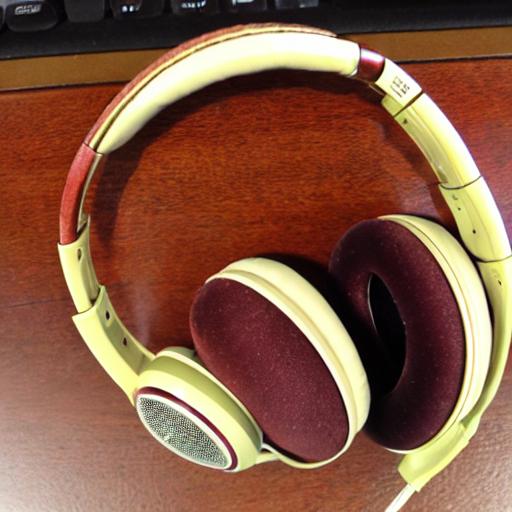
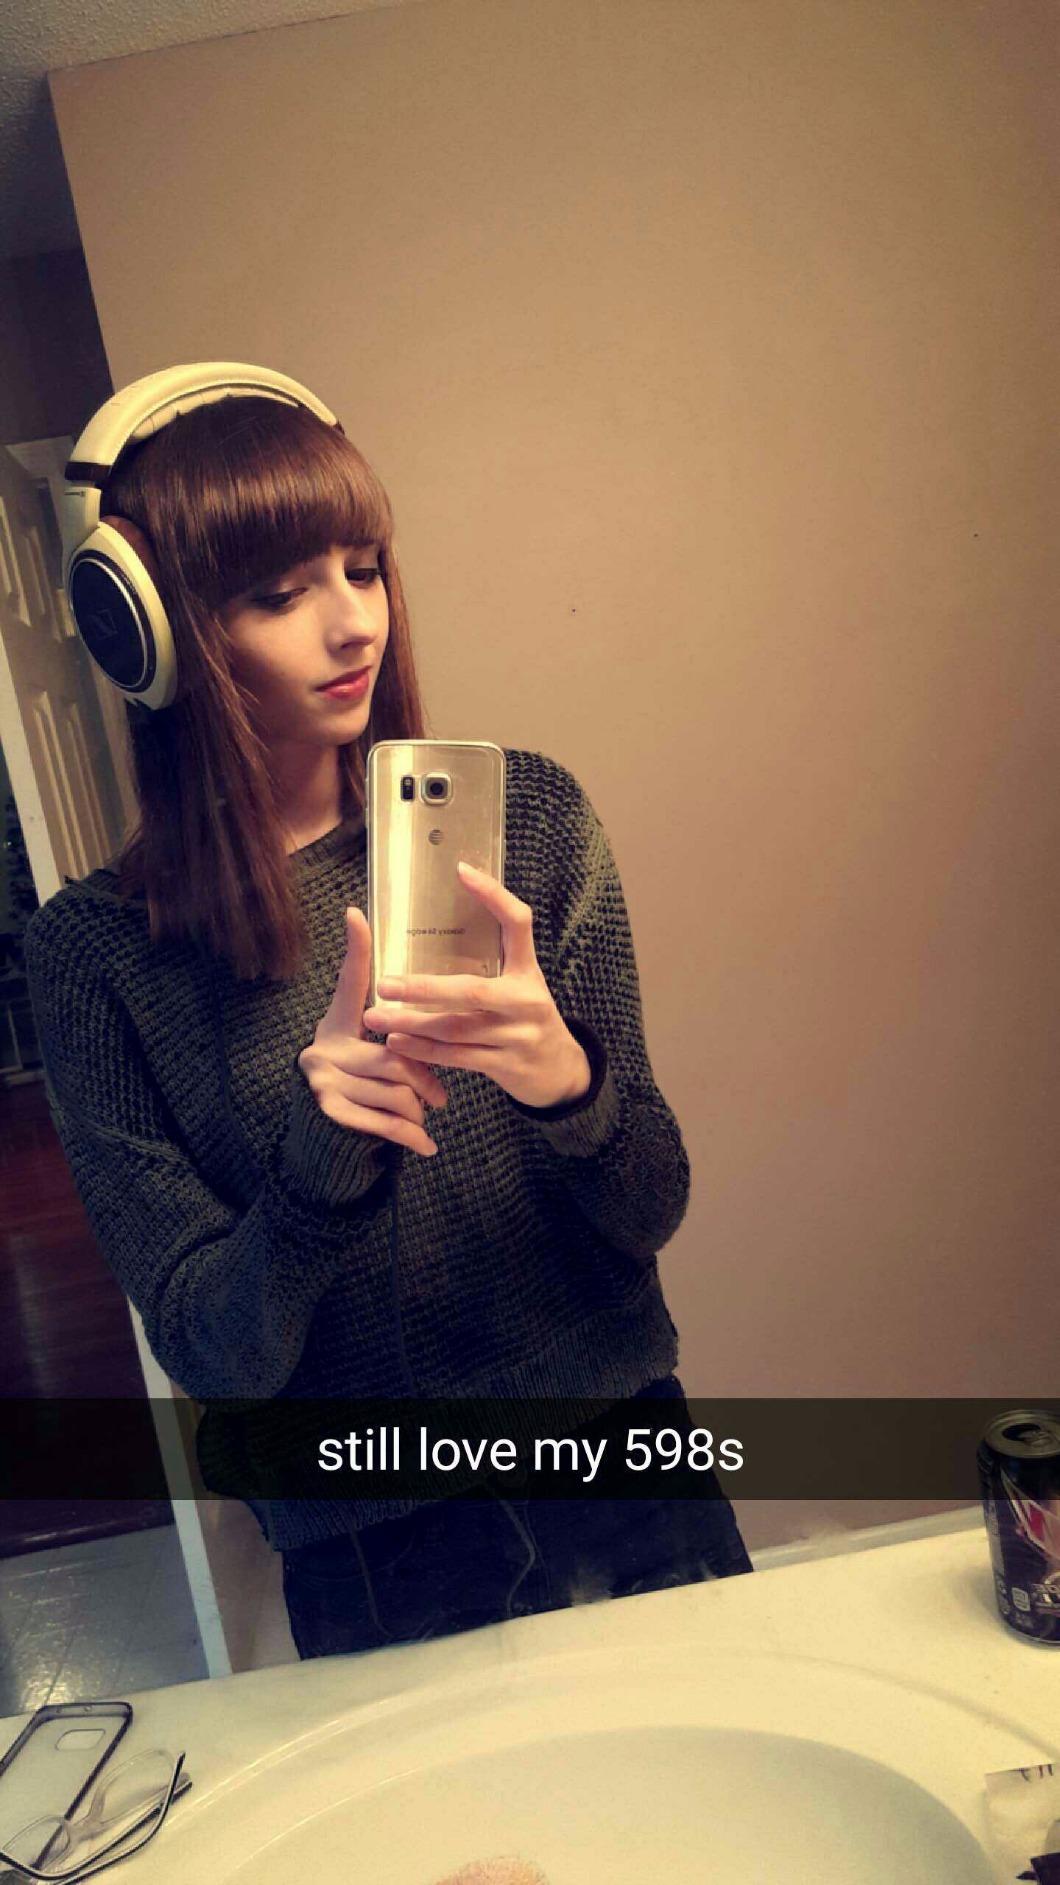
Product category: headphones
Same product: no